Rafe Spall

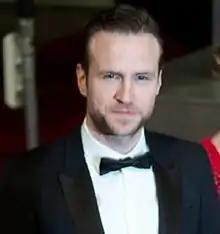
Spall in 2013

Spall has appeared in films including "The Calcium Kid" (2004), "Green Street" (2005), "Kidulthood" (2006), "The Scouting Book for Boys" (2009), "Anonymous" (2011), "Life of Pi" (2012), "I Give It a Year" (2013), "X+Y" (2014), "Swallows and Amazons" (2016), "The Ritual" (2017), and "" (2019). Spall played the title role of Pete Griffiths in "Pete versus Life" from 2010–2011, and has portrayed characters on the TV series "The Shadow Line" and "Black Mirror". Spall also appeared in the "Three Flavours Cornetto trilogy" (2004–2013).